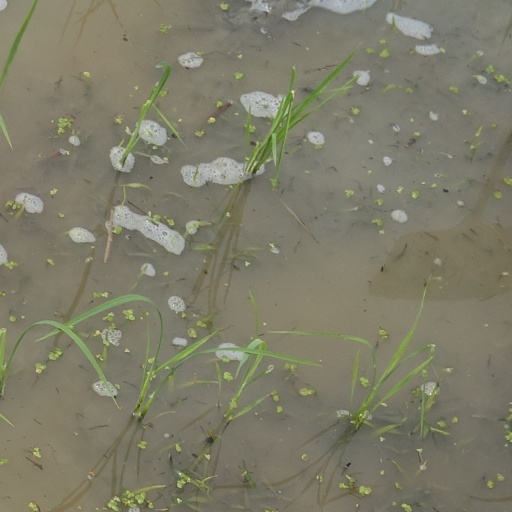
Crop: rice